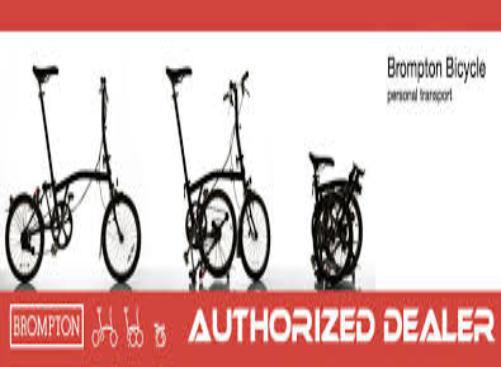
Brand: brompton bicycle
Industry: Transportation